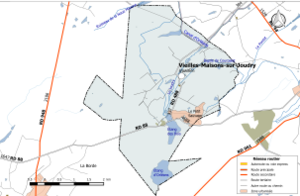
Carte du réseau routier de la commune de fr:Vieilles-Maisons-sur-Joudry.
Vieilles-Maisons-sur-Joudry est une commune française située dans le département du Loiret en région Centre-Val de Loire.